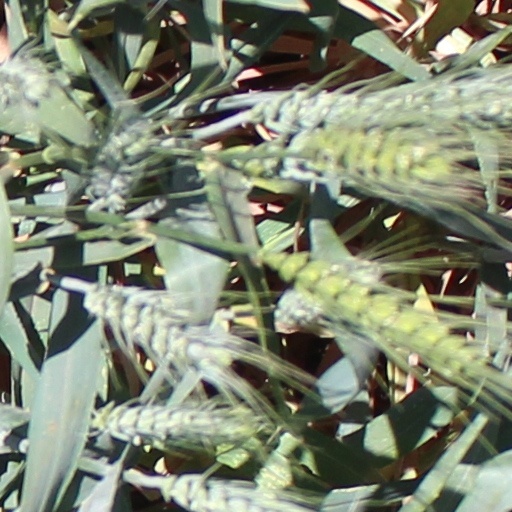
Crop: wheat